Rainer Torres

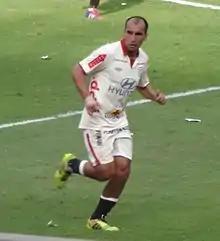
Torres in 2013

Rainer Torres Salas (born 12 January 1980) is a Peruvian football manager and former player who most recently managed Serrato Pacasmayo.